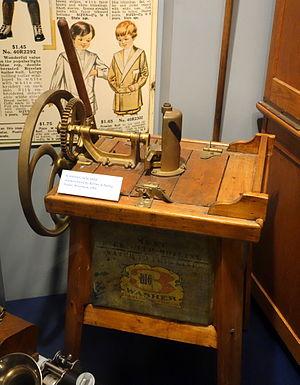
Speed Queen (entreprise) est un fabricant de machine à laver et d’équipement de blanchisserie dont le siège est à Ripon, Wisconsin, aux États-Unis. Speed Queen est une filiale d'Alliance Laundry Systems LLC, aujourd’hui considéré comme le plus grand fabricant mondial de matériel de blanchisserie industrielle. Le groupe propose une grande variété de produits domestiques et commerciaux, dont des lave-linges, des sèche-linges et des laveuses-essoreuses. Ses machines s’adressent aux particuliers, aux gérants d’établissements privés ou publics ainsi qu’aux propriétaires de laveries libre-service.